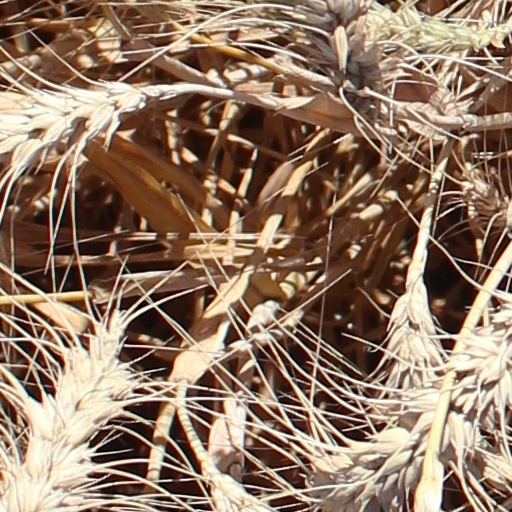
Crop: wheat